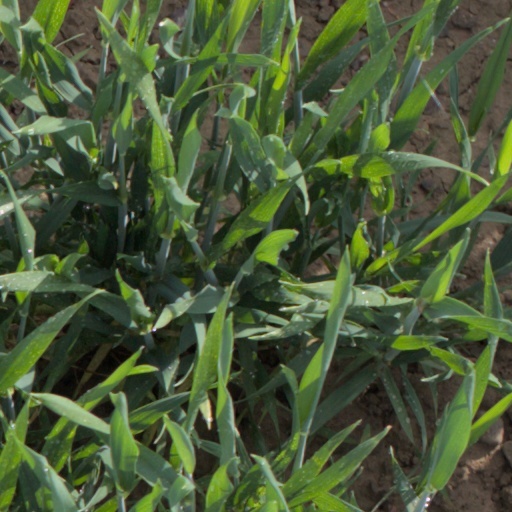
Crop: wheat